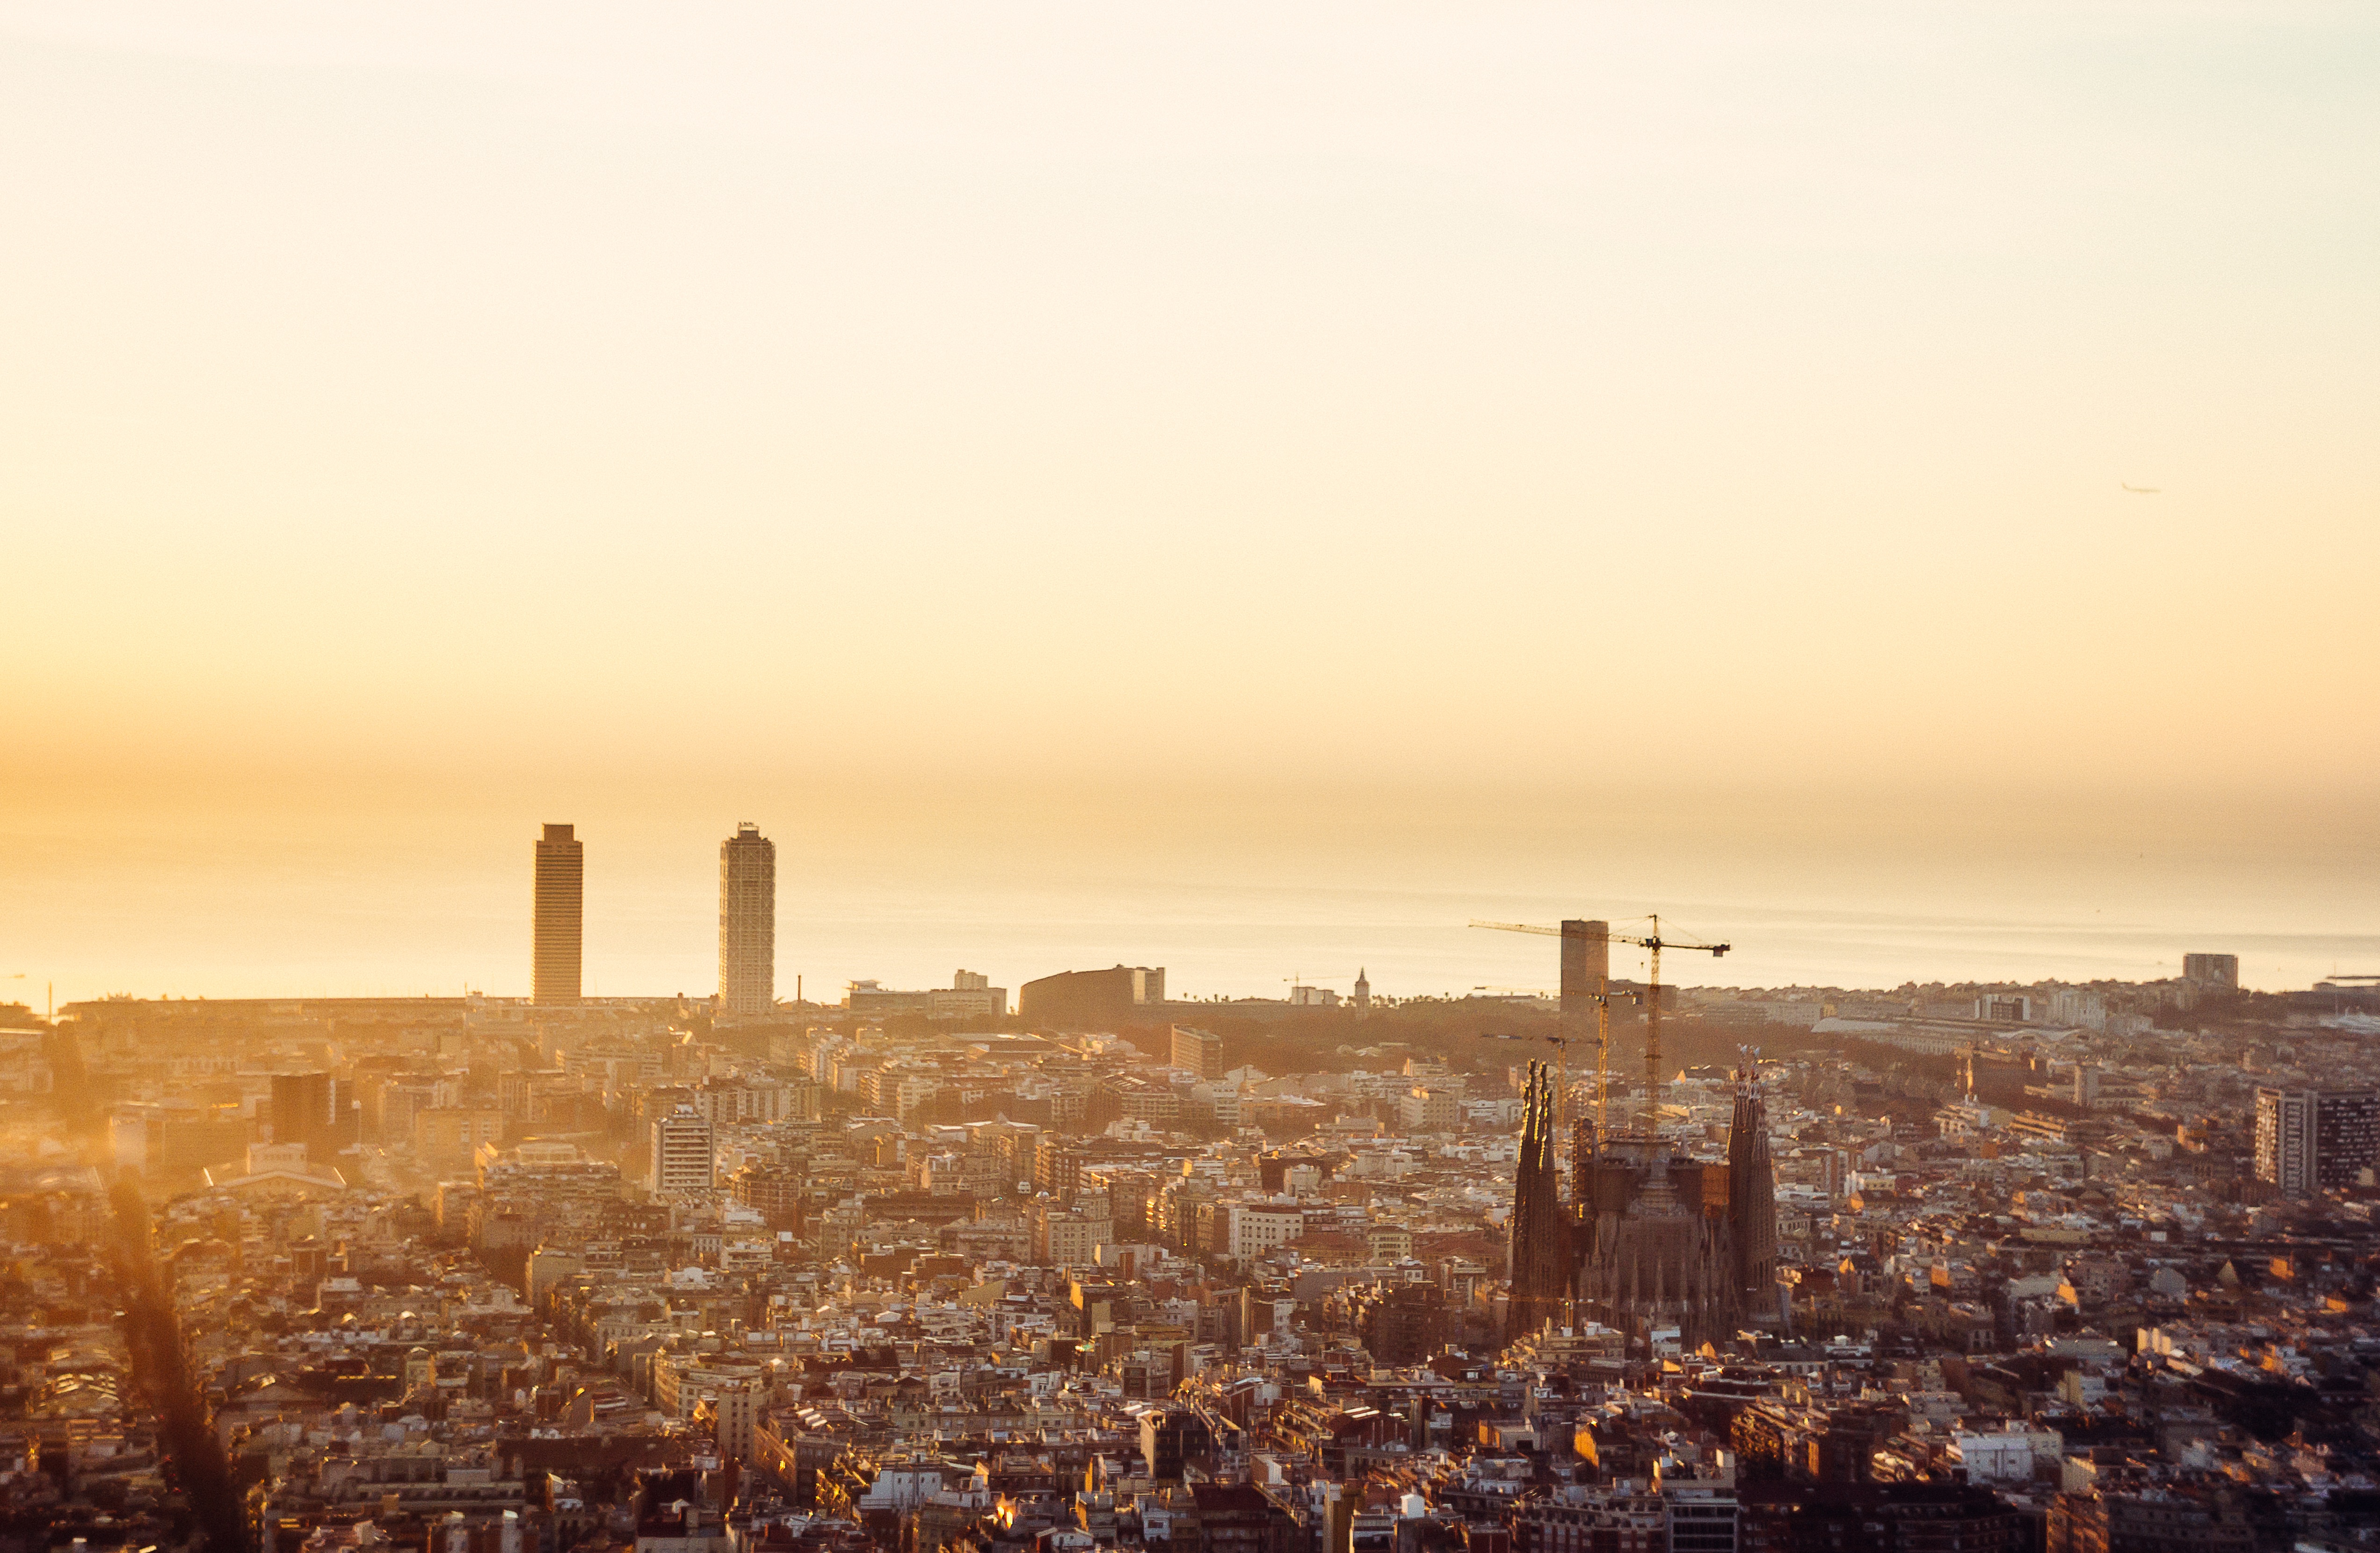
horizon, sunrise, sunset, skyline, sunlight, morning, dawn, city, skyscraper, cityscape, panorama, dusk, evening, haze, urban area, atmospheric phenomenon, human settlement